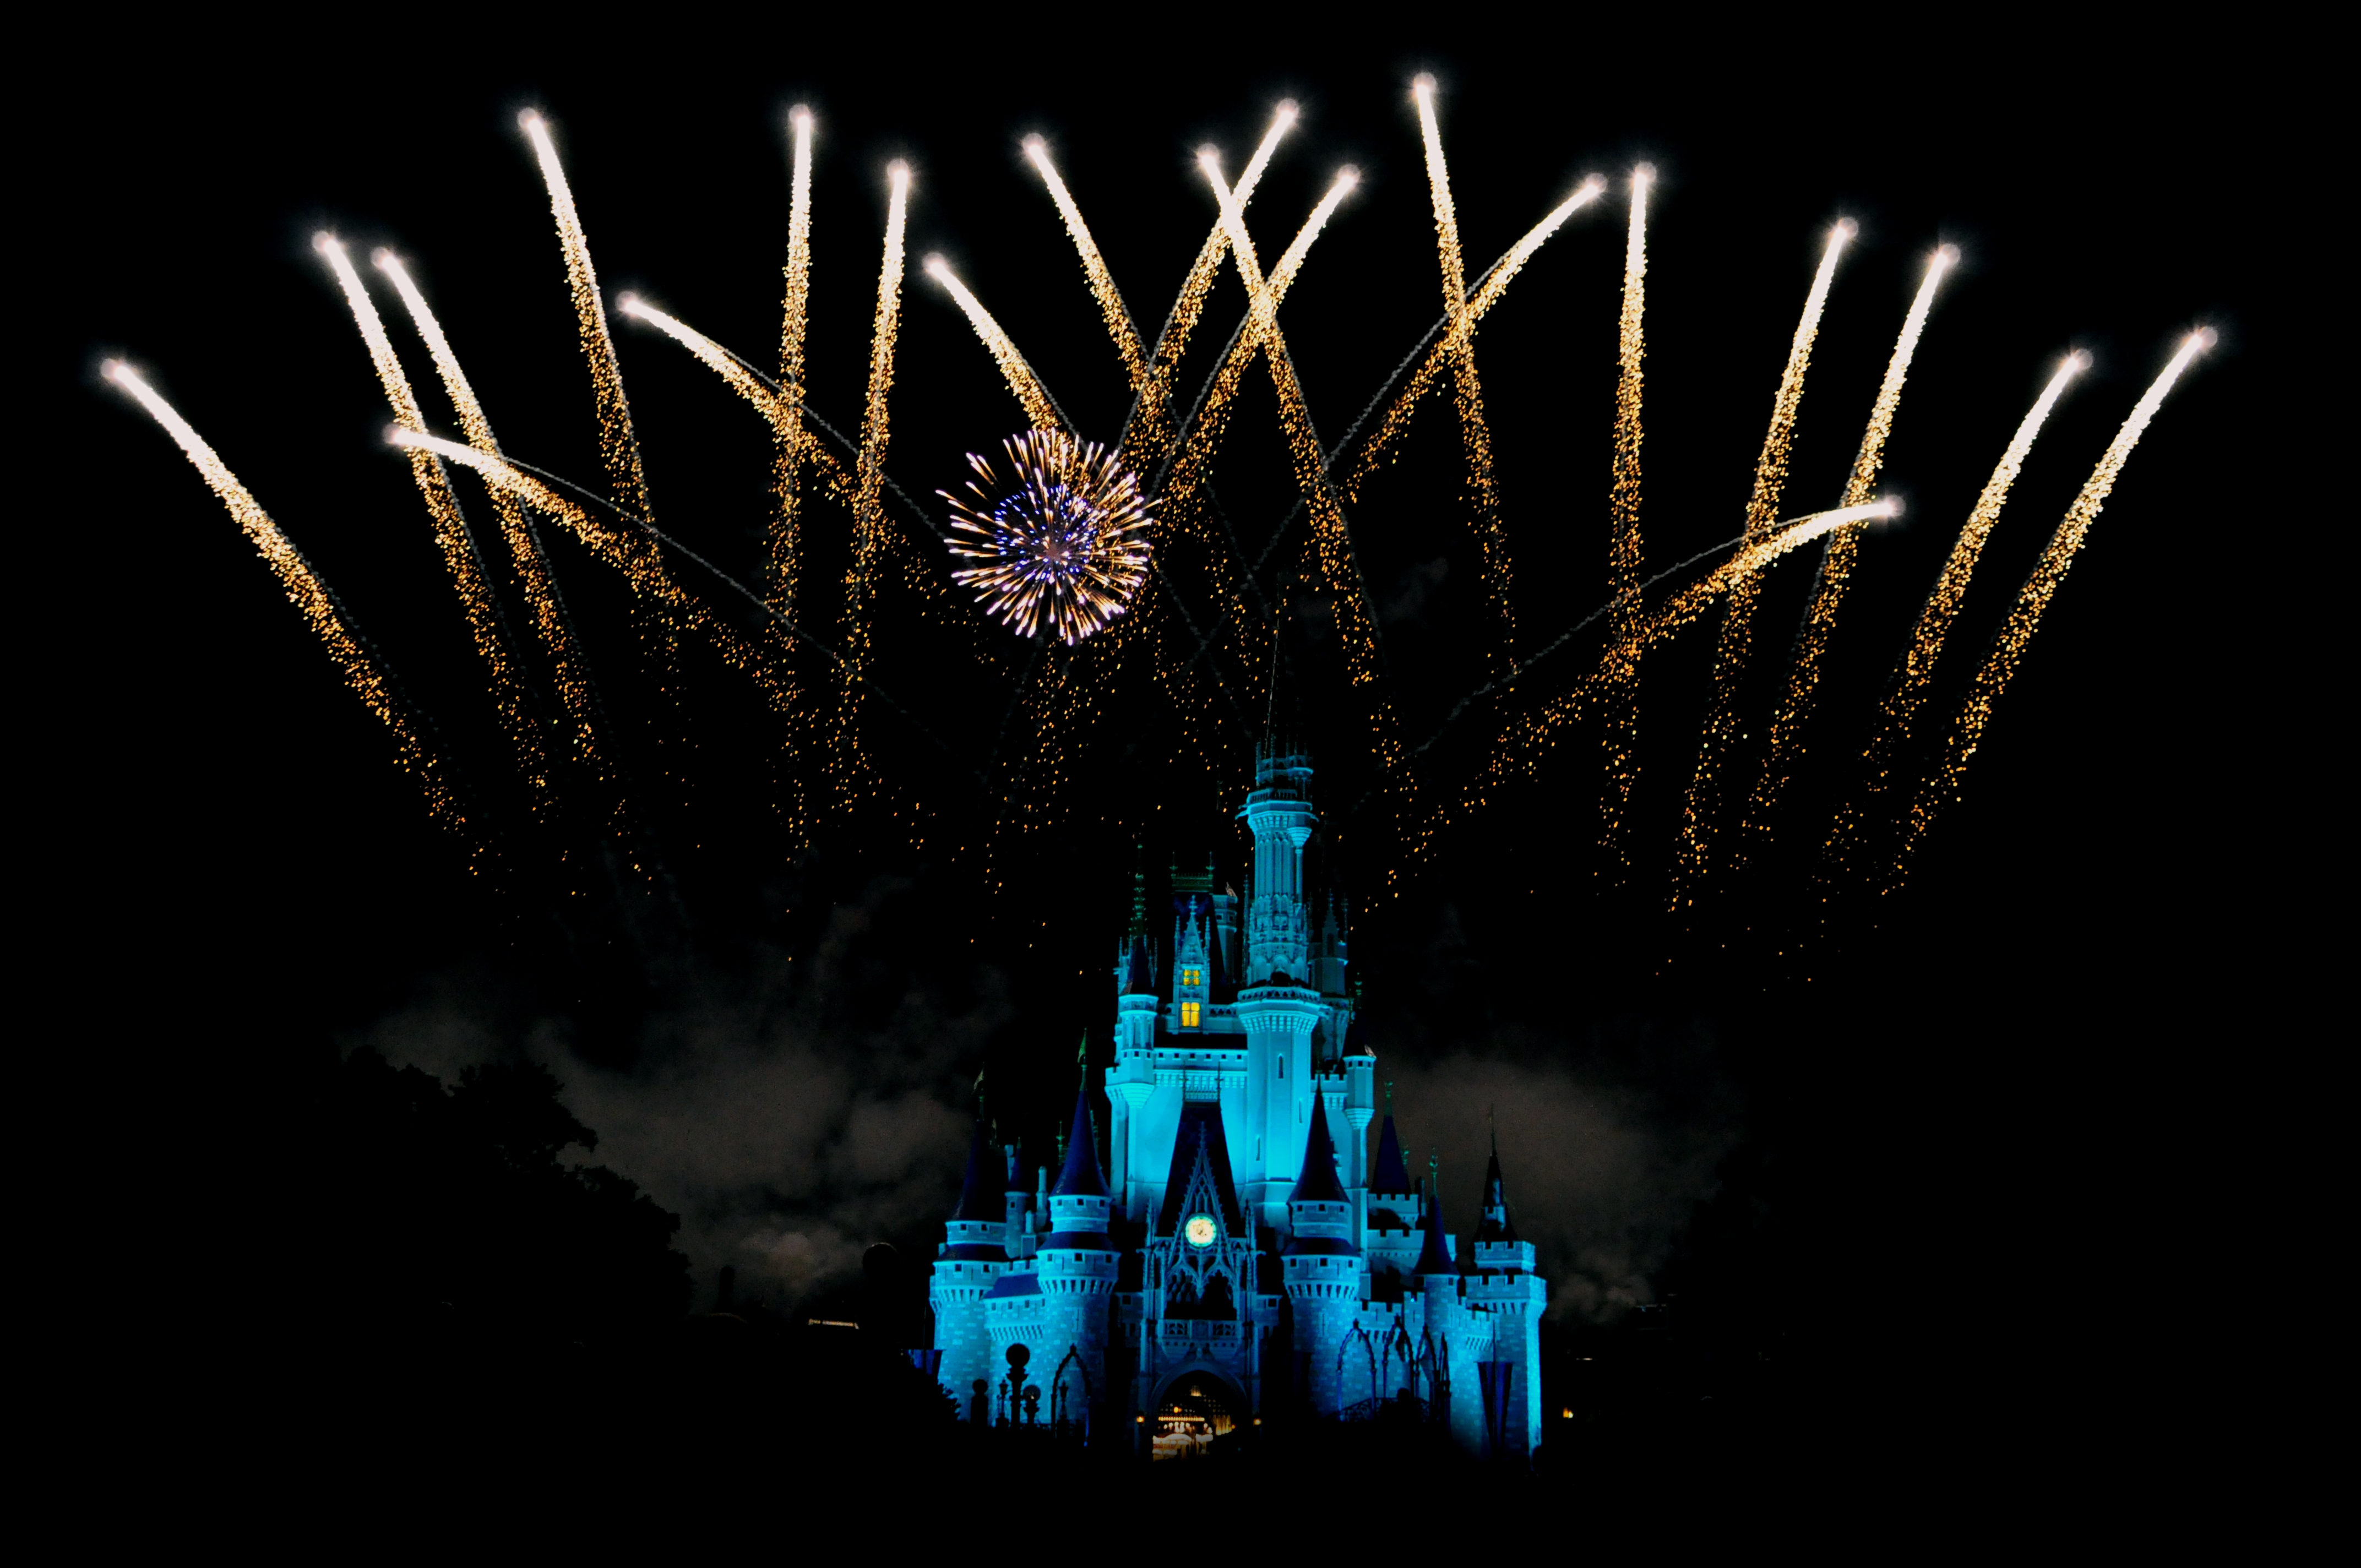
disney world, fireworks, event, darkness, night, new year's eve, fete, public event, new year, sky, midnight, world, stock photography, recreation, computer wallpaper, explosive material